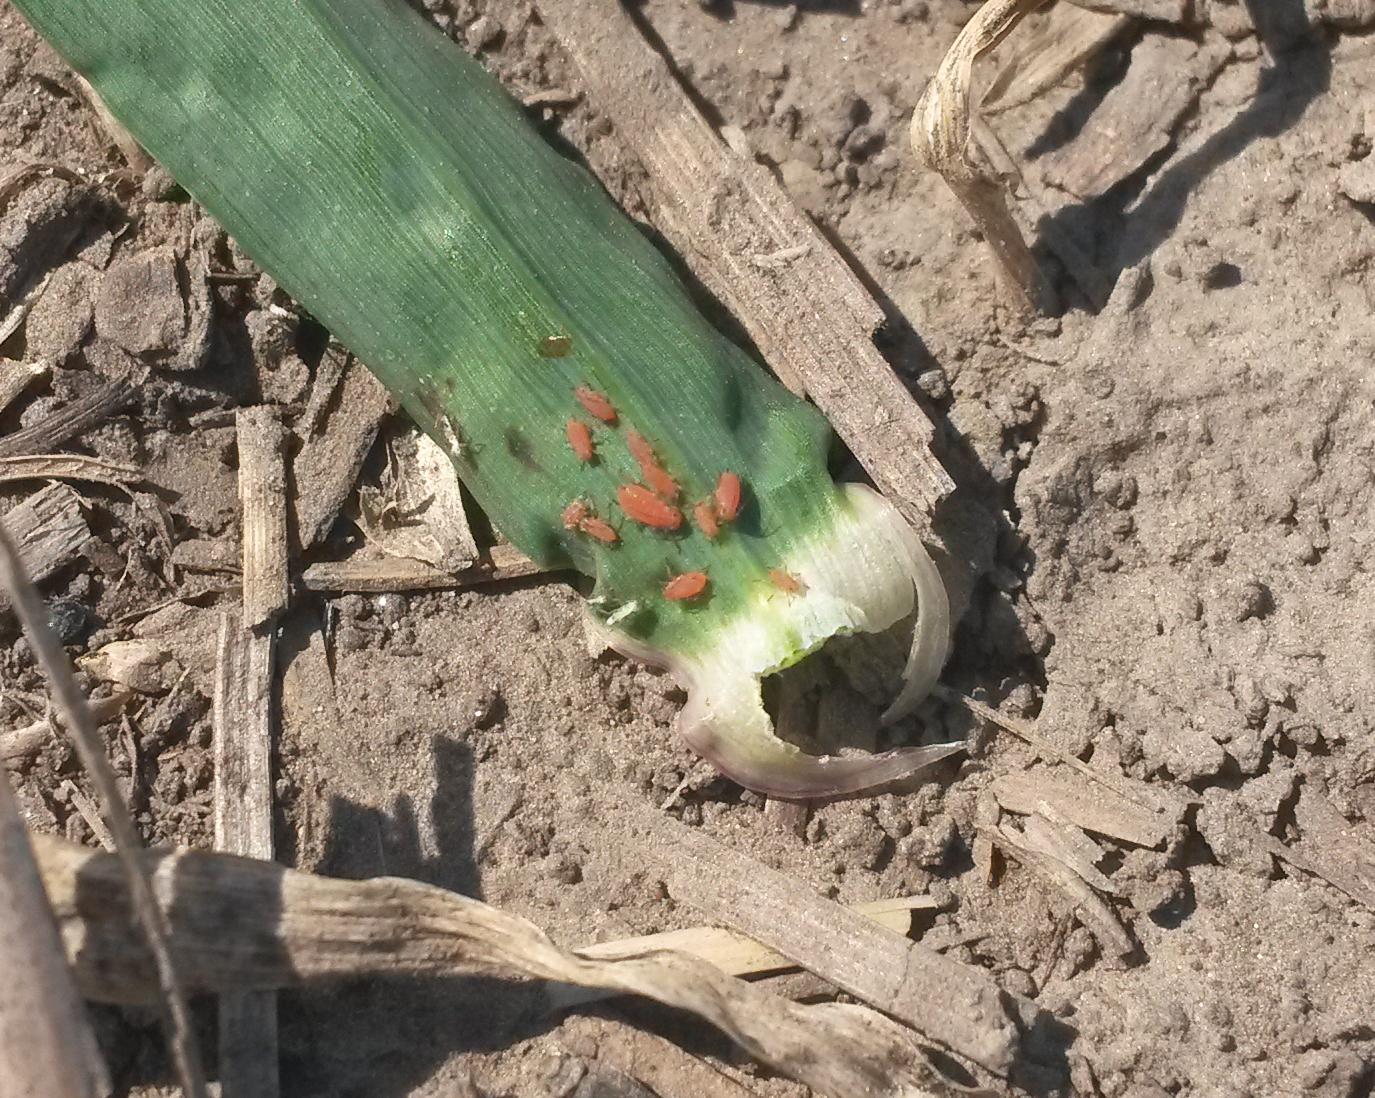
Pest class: english_grain_aphid